Ilya Schor

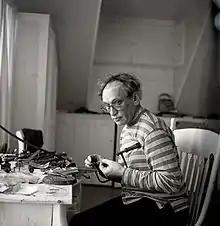
Ilya Schor, 1960, photo Ryszard Horowitz

In New York City, Ilya Schor began artwork that would keep fresh his memories of life of the Jews of the shtetls of Eastern Europe, working in the many materials and with the numerous skills at his disposal. He worked on major commissions for synagogues in the United States. Schor’s wood-engraving illustrations for "The Earth is The Lord’s" and "The Sabbath", both important writings by the renowned philosopher and theologian, Rabbi Abraham Joshua Heschel, and for "Adventures of Mottel The Cantor’s Son" by Sholem Aleichem, have remained in print for over fifty years.